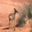
Label: deer